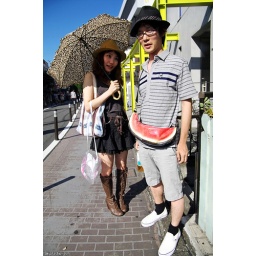
A Japanese girl hiding from the sun under a parasol and a guy with a black hat in Harajuku.